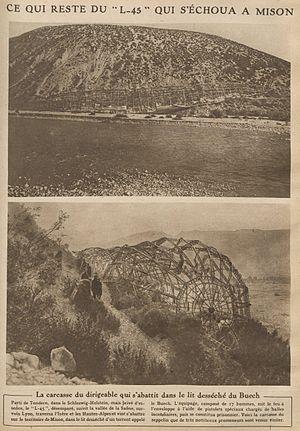
Photographies du dirigeable allemand L-45 tombé dans les Hautes-Alpes sur la commune de Mison au retour d'un bombardement sur l'Angleterre. Photographies publiées par l'hebdomadaire Le Miroir le 4 novembre 1917.
Mison est une commune française située dans le département des Alpes-de-Haute-Provence, en région Provence-Alpes-Côte d'Azur.